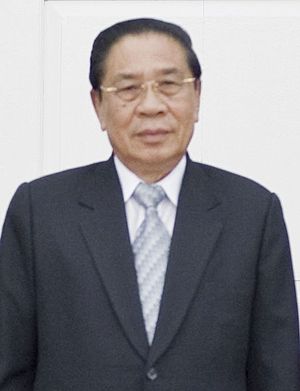
Choummaly Sayasone
Choummaly Sayasone
Choummaly Sayasone er en laotisk politiker og generalløjtnant, der var præsident fra 2006 til 2016. I samme periode var han desuden generalsekretær og dermed leder af det eneste tilladte parti i landet, Laos' Revolutionære Folkeparti, der har regeret siden 1975.